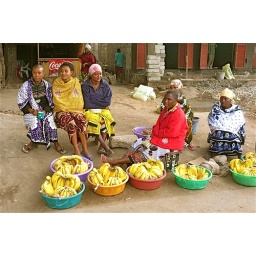
Women selling bananas by side of the road - Mosquito Creek